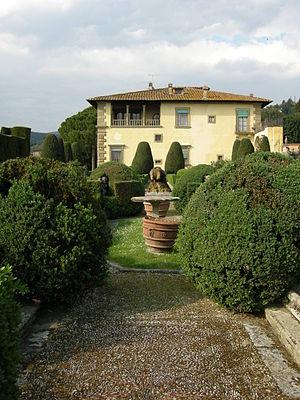
La villa Gamberaia est une villa toscane typique comprenant un jardin à l'italienne entièrement restauré.